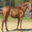
Label: horse